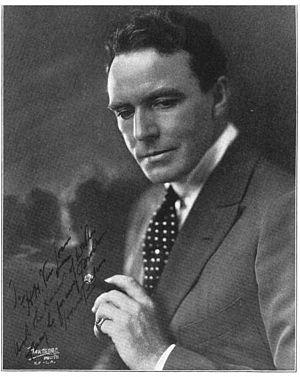
Robert House Peters, Sr., alias House Peters, né le 12 mars 1880 à Bristol et mort le 7 décembre 1967 à Woodland Hills, est un acteur américain d'origine britannique, célèbre à l'époque du cinéma muet.